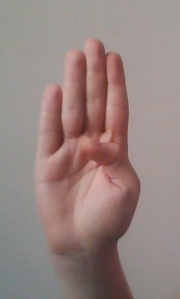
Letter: kaaf